Niklas Hedl

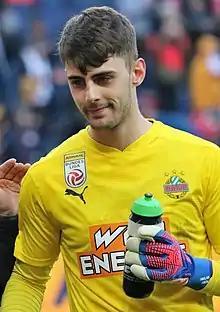
Hedl in 2022

Niklas Hedl (born 17 March 2001) is an Austrian professional footballer who plays as a goalkeeper for Austrian Bundesliga club Rapid Wien and the Austria national team.